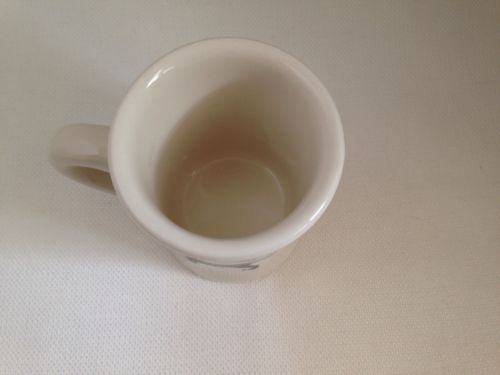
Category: mug